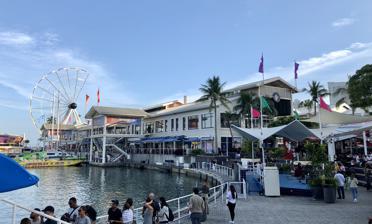
Building: Bayside Marketplace
Country: United States of America
Year built: 1987
Shopping mall in Florida, United States Bayside Marketplace Bayside Marketplace in February 2020, with the Ferris Wheel under construction Location Miami , Florida , United States Coordinates 25°46′42″N 80°11′11″W / 25.77831°N 80.186452°W / 25.77831; -80.186452 Address 401 Biscayne Boulevard Opening date April 8, 1987 ; 37 years ago ( 1987-04-08 ) Developer The Rouse Company Owner Ashkenazy Acquisition Corporation Architect Benjamin Thompson and Associates, Inc. No. of floors 2 Website baysidemarketplace .com Bayside Marketplace is a two-story open air shopping center located in Miami , Florida , United States. The center is situated on the banks of Biscayne Bay , with the City of Miami marina on one side. Gallery Bayside from north looking south (food court near the middle and the Hard Rock Cafe on the left) Bayside from south looking north Bayside as seen from the east looking west on Biscayne Bay Facade of a parking garage spelling out the center's name The College/Bayside station, which serves as transportation to Bayside References